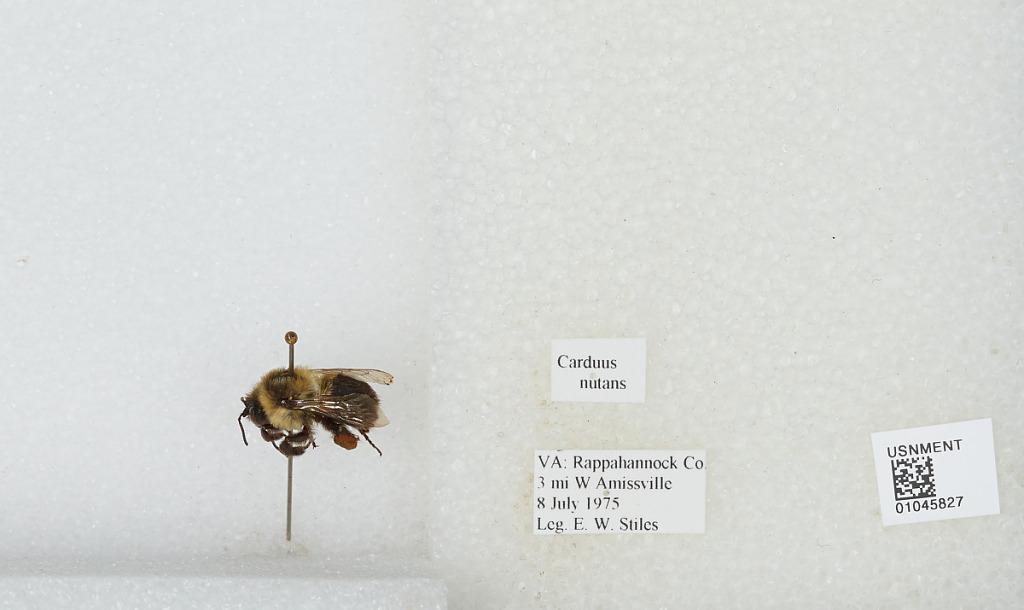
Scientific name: Bombus sp.
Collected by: E. Stiles
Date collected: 1975-7-8
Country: United States
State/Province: Virginia
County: Rappahannock
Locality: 3 miles West of Amissville
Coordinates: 38.6958, -78.0383